Five Guys

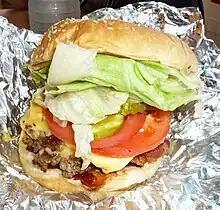
A Five Guys bacon cheeseburger

Bags of potatoes are sometimes stacked in customer spaces due to an occasional lack of storage space, or, in some franchises, for aesthetic reasons. Restaurants are decorated with white and red checkered tile throughout and generally use wooden tables along with counter-high level seating.